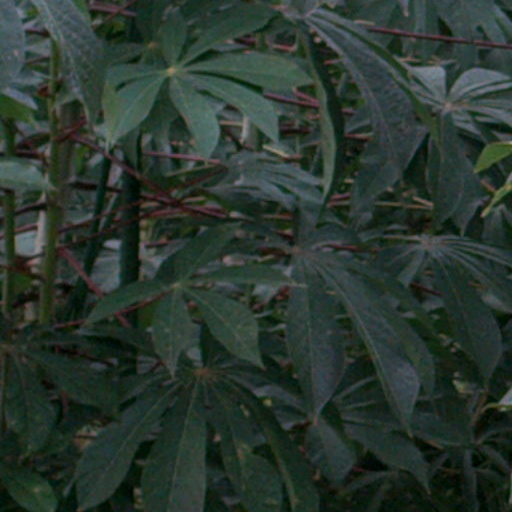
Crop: cassava